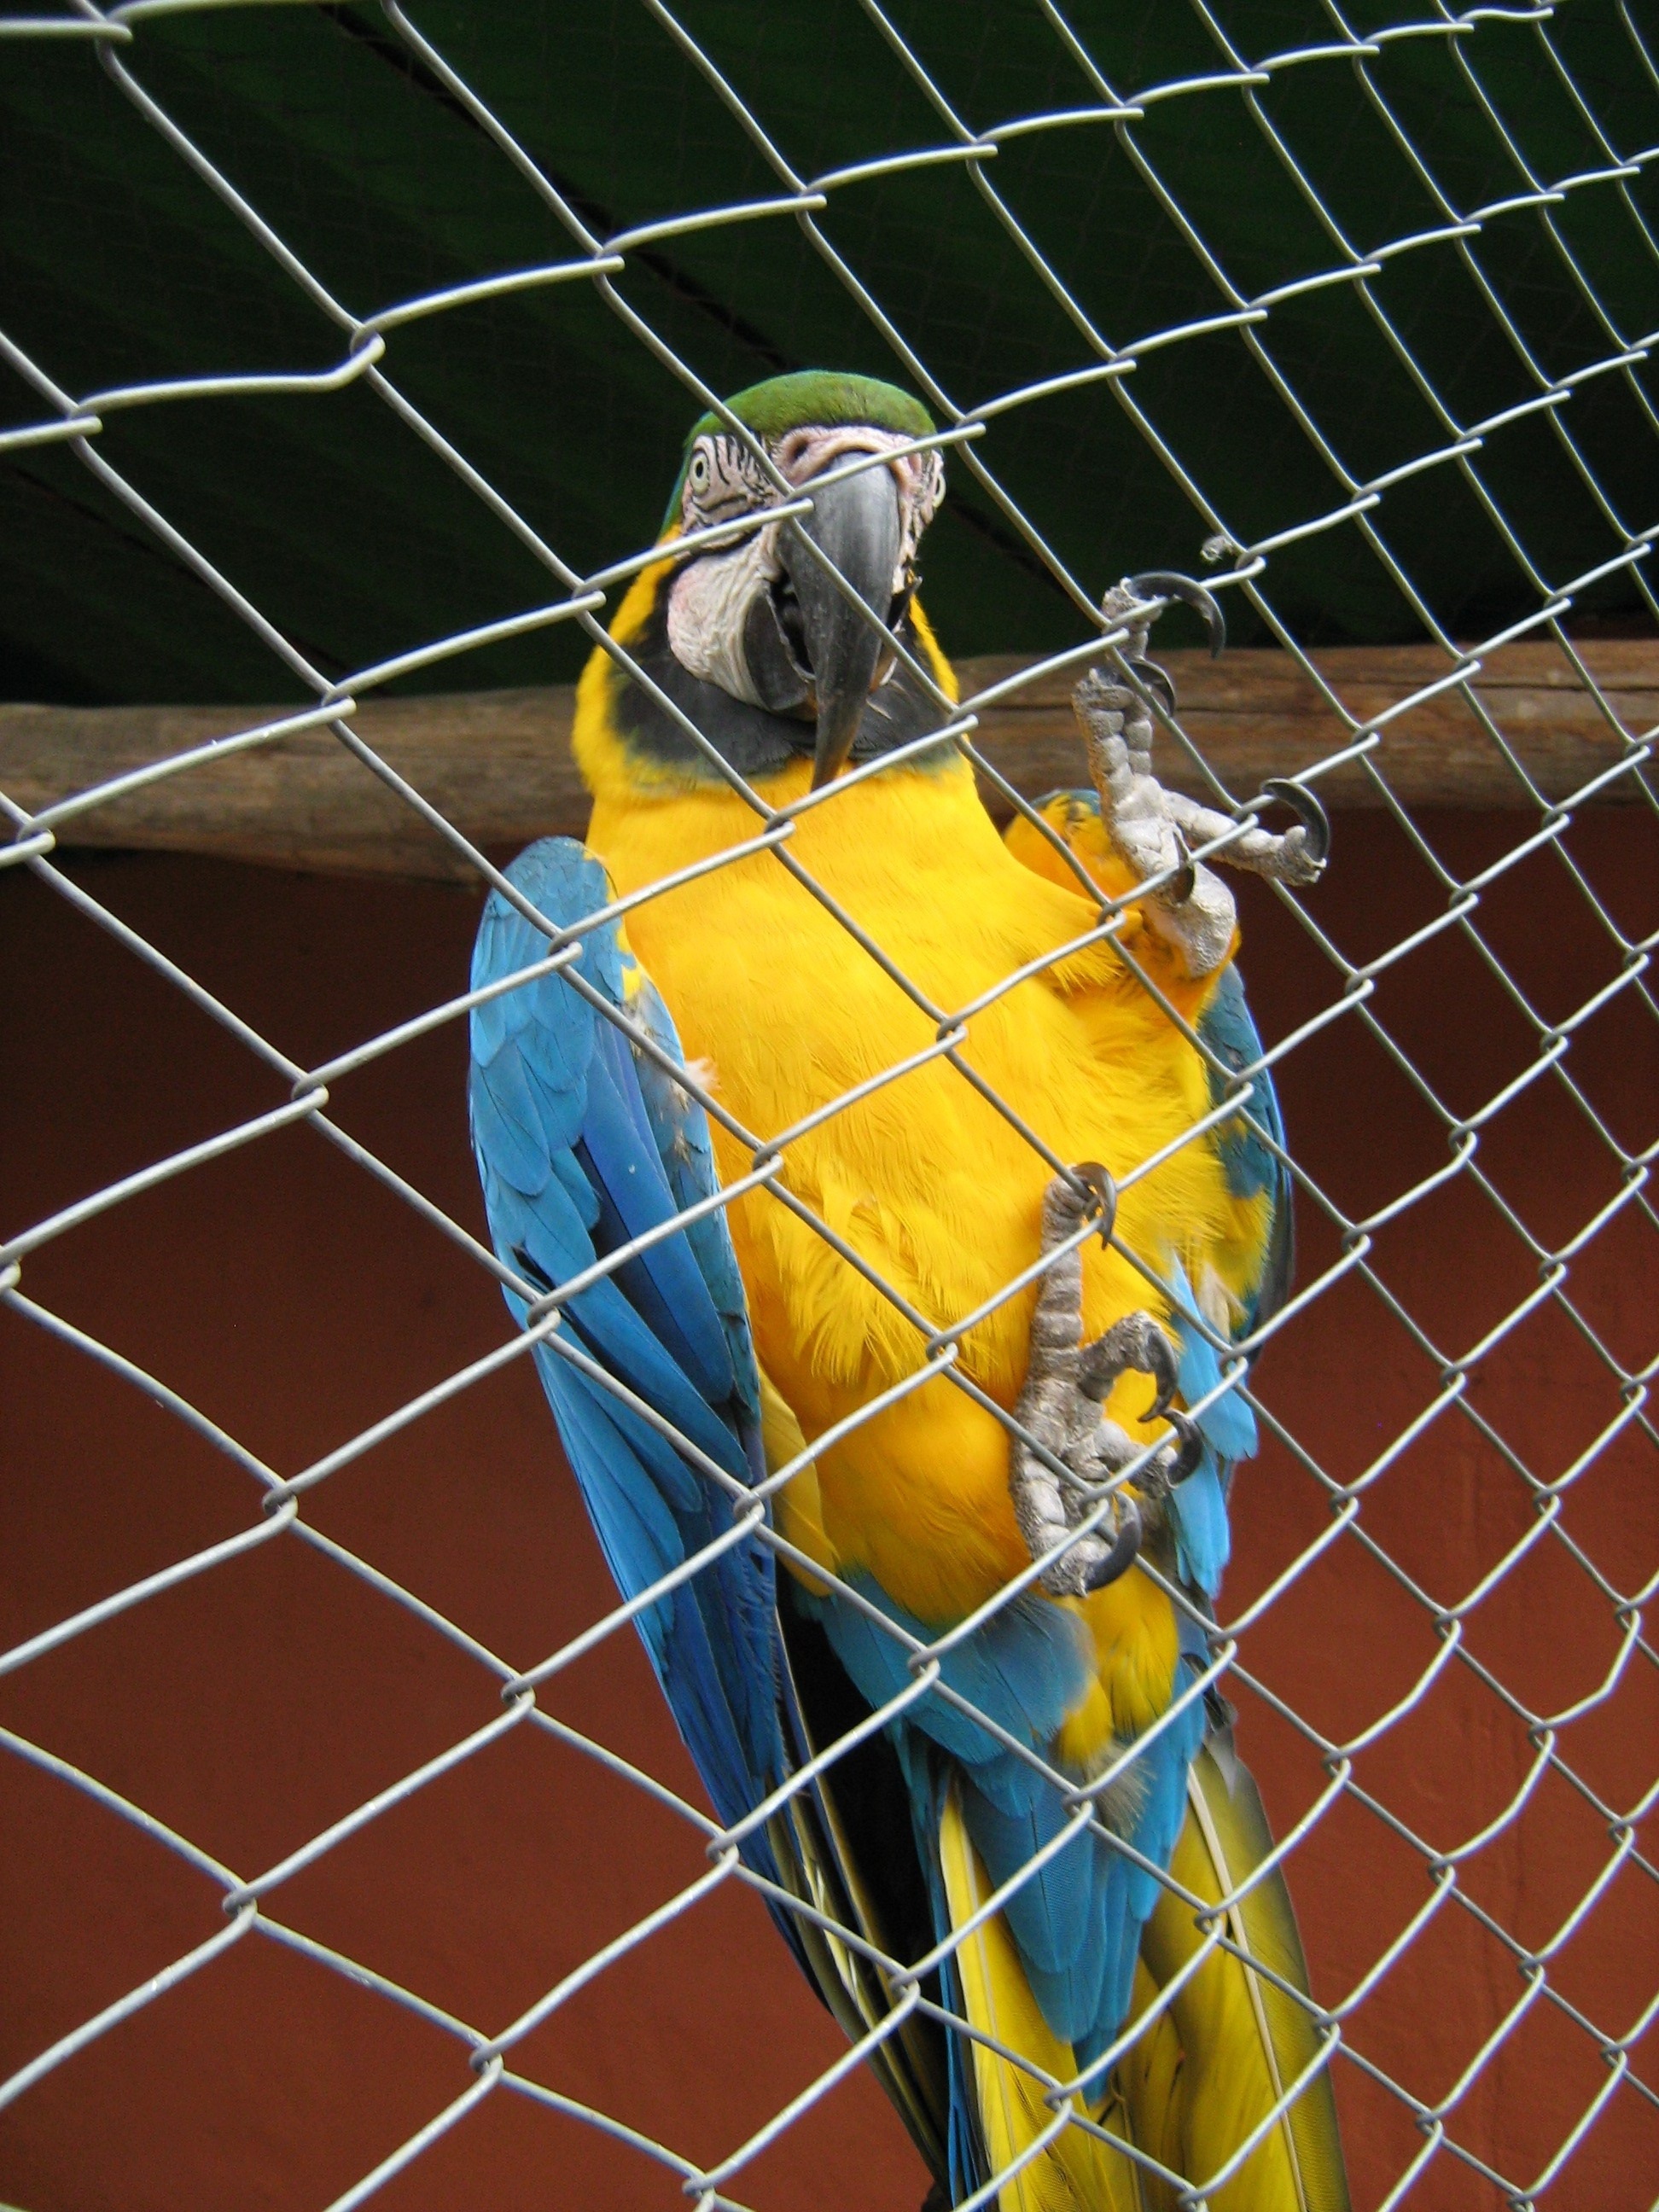
bird, zoo, color, blue, yellow, player, cage, net, prison, parrot, ave, cell, animal shelter